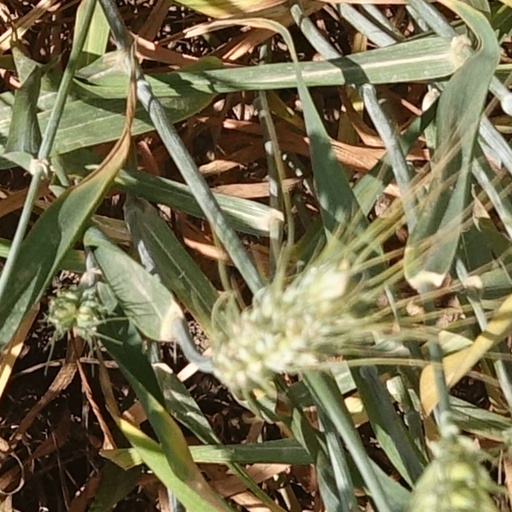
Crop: wheat